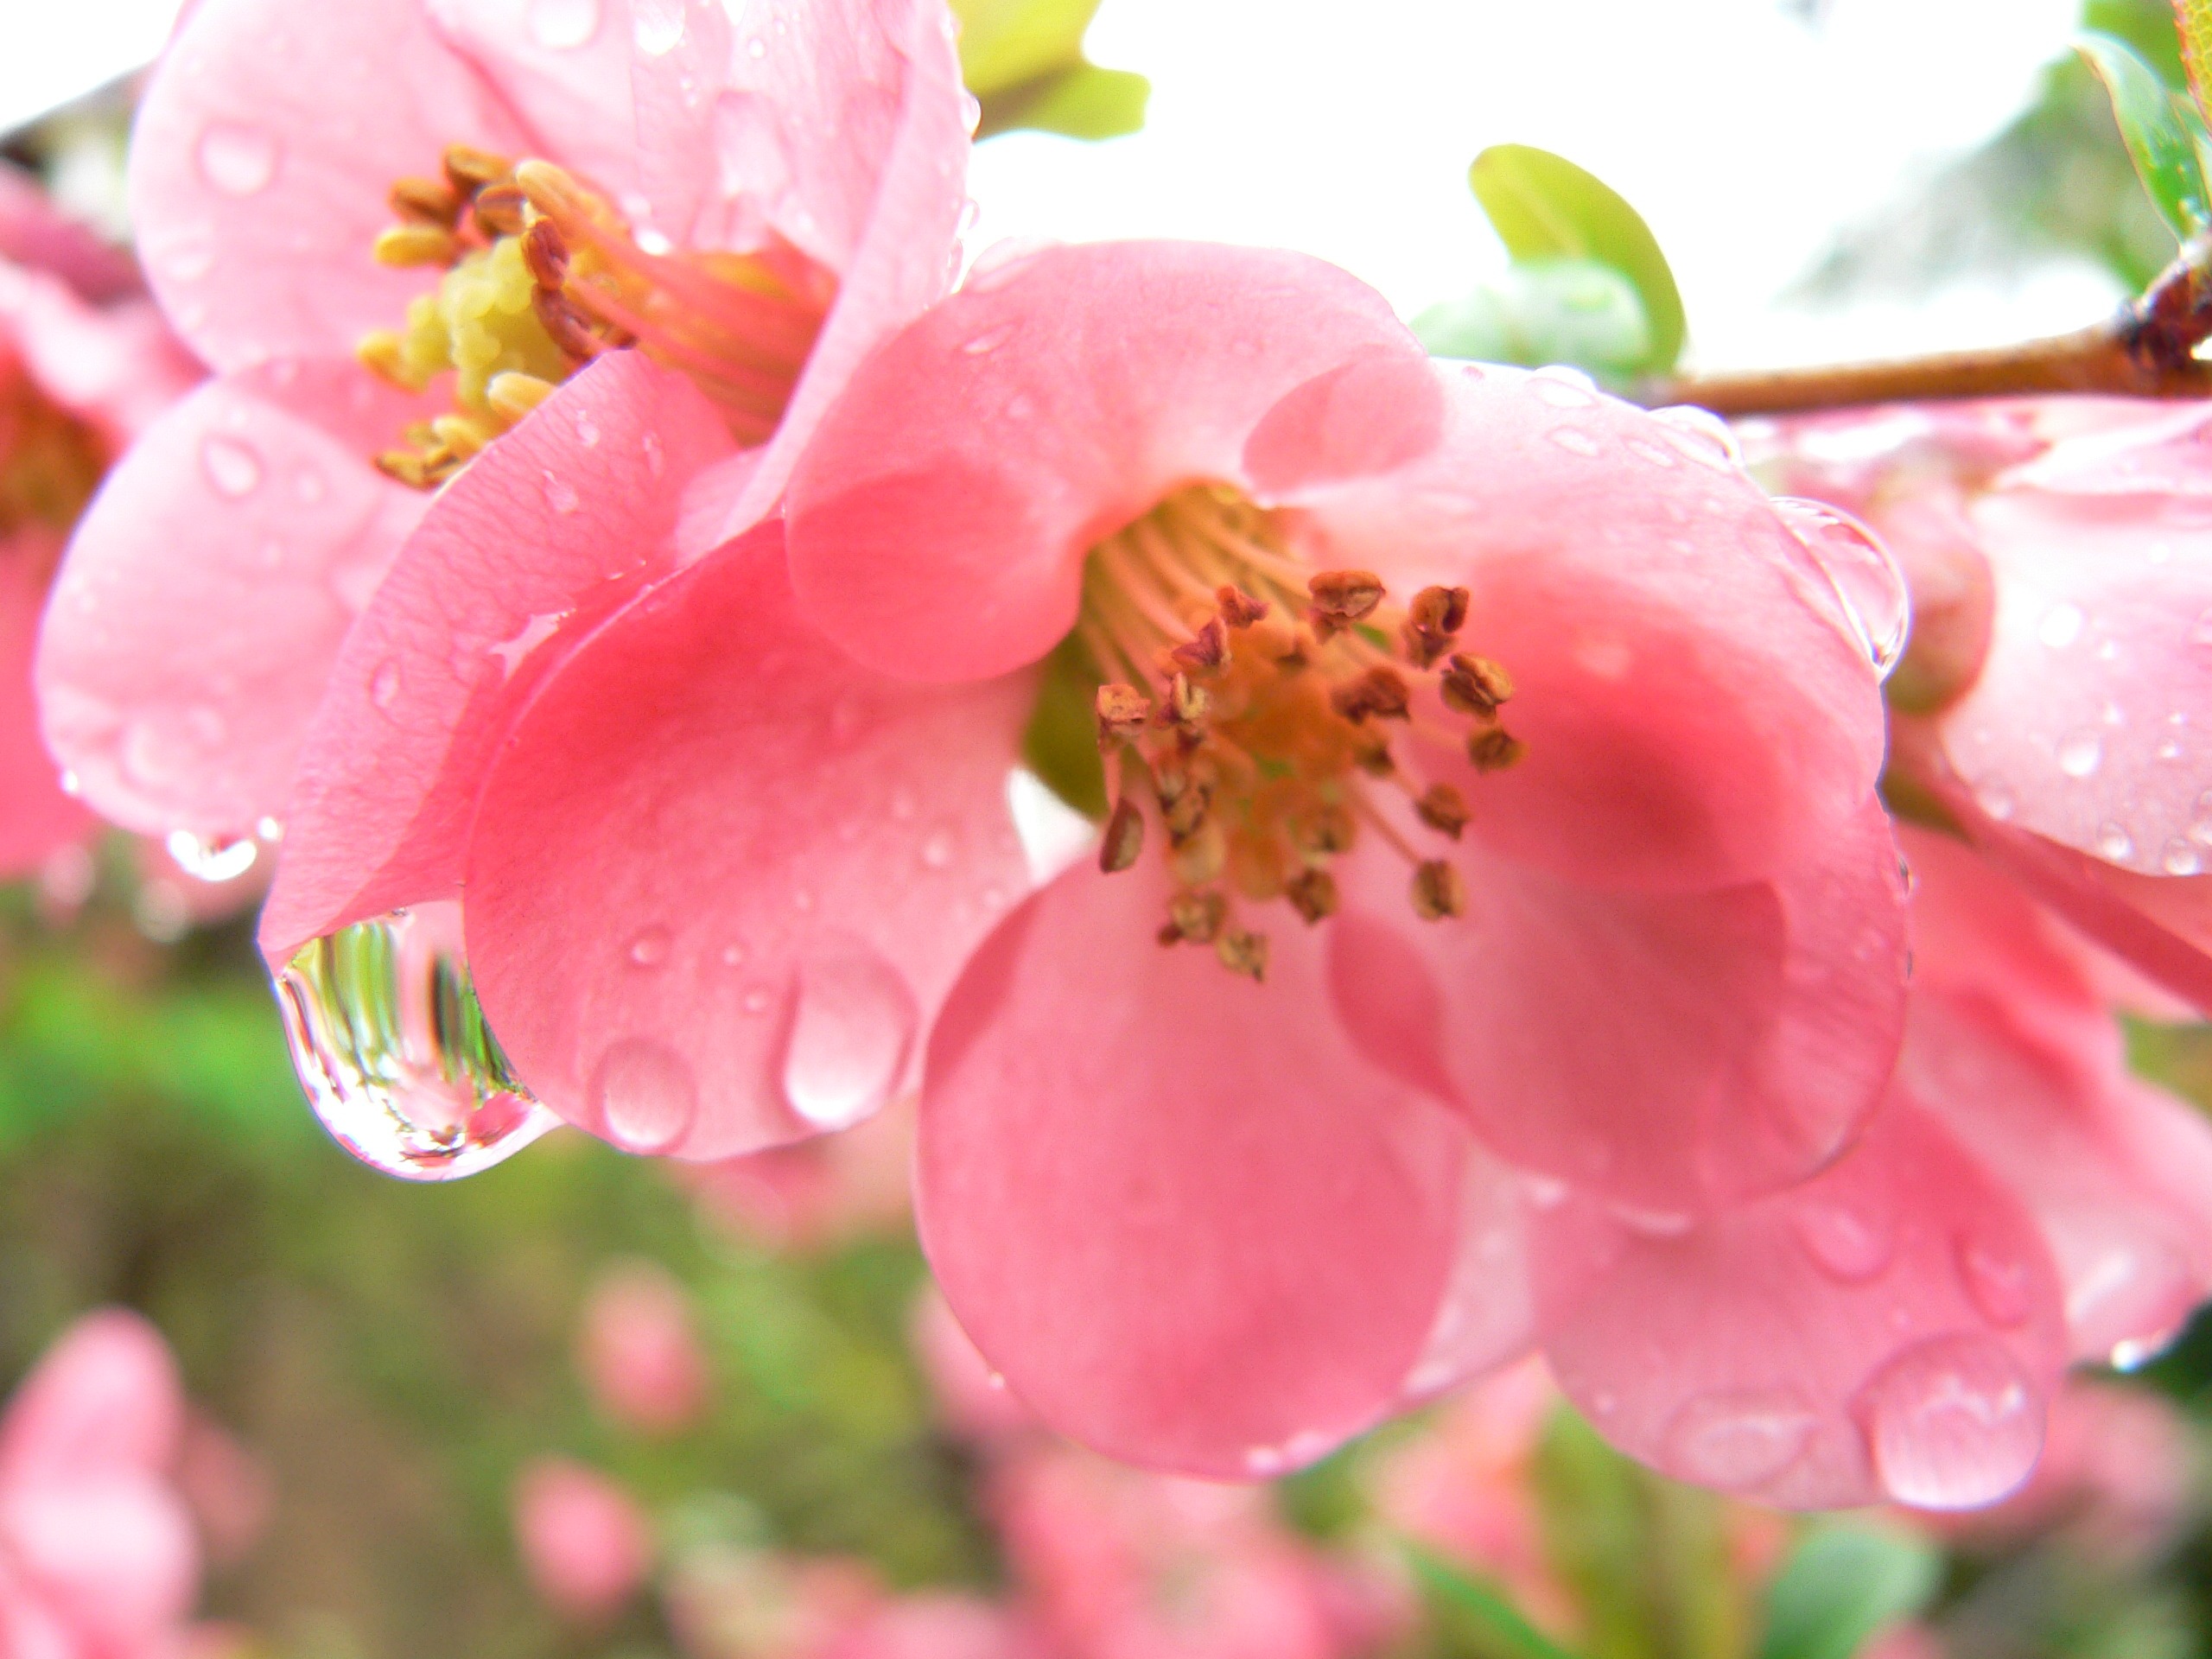
branch, blossom, plant, fruit, flower, petal, raindrop, food, produce, pink, flora, cherry blossom, shrub, raindrops, macro photography, flowering plant, rose family, flower pink, land plant